Reesville, Queensland

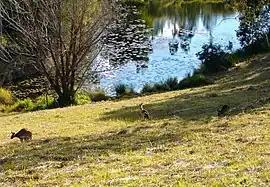
Rural landscape, Reesville

Reesville is a rural locality in the Sunshine Coast Region, Queensland, Australia. In the , Reesville had a population of 573 people.